Toleration

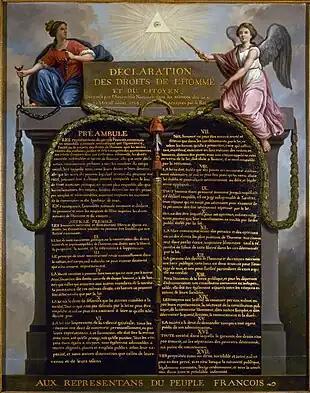
Declaration of the Rights of Man and of the Citizen

The Declaration of the Rights of Man and of the Citizen (1789), adopted by the National Constituent Assembly during the French Revolution, states in Article 10: "No-one shall be interfered with for his opinions, even religious ones, provided that their practice does not disturb public order as established by the law." ("")